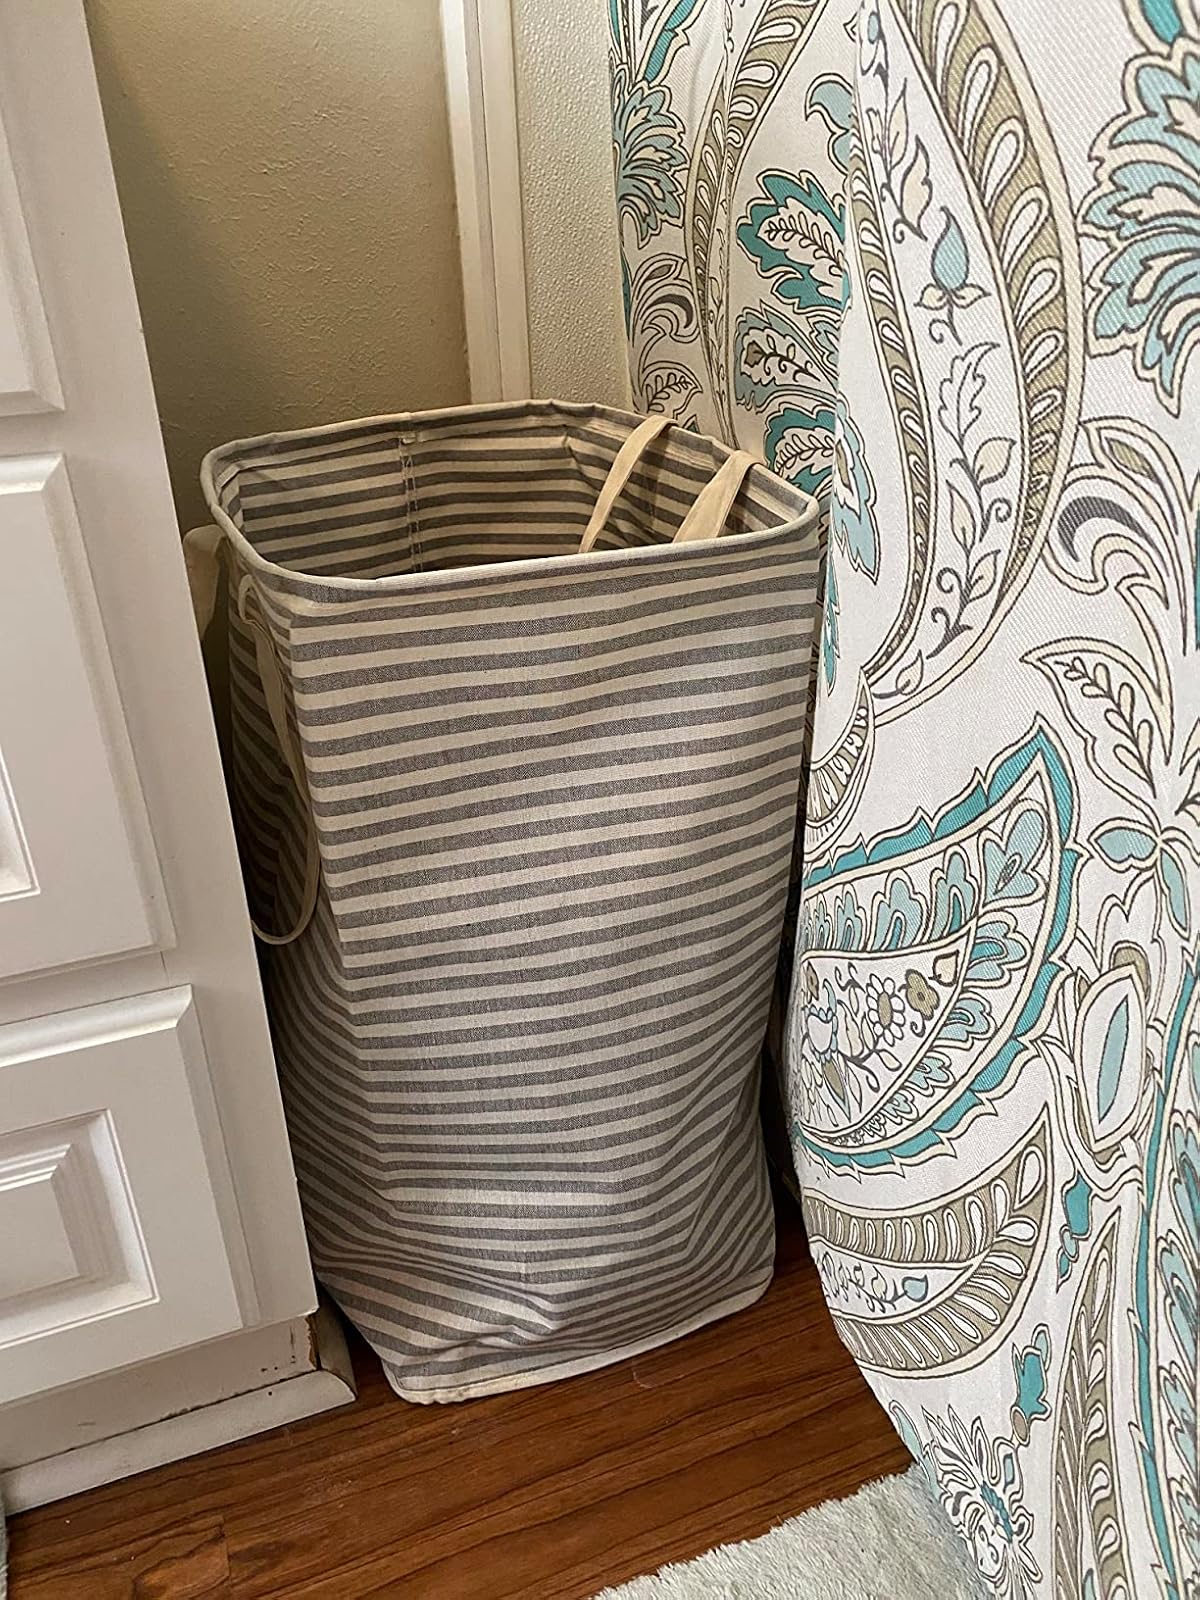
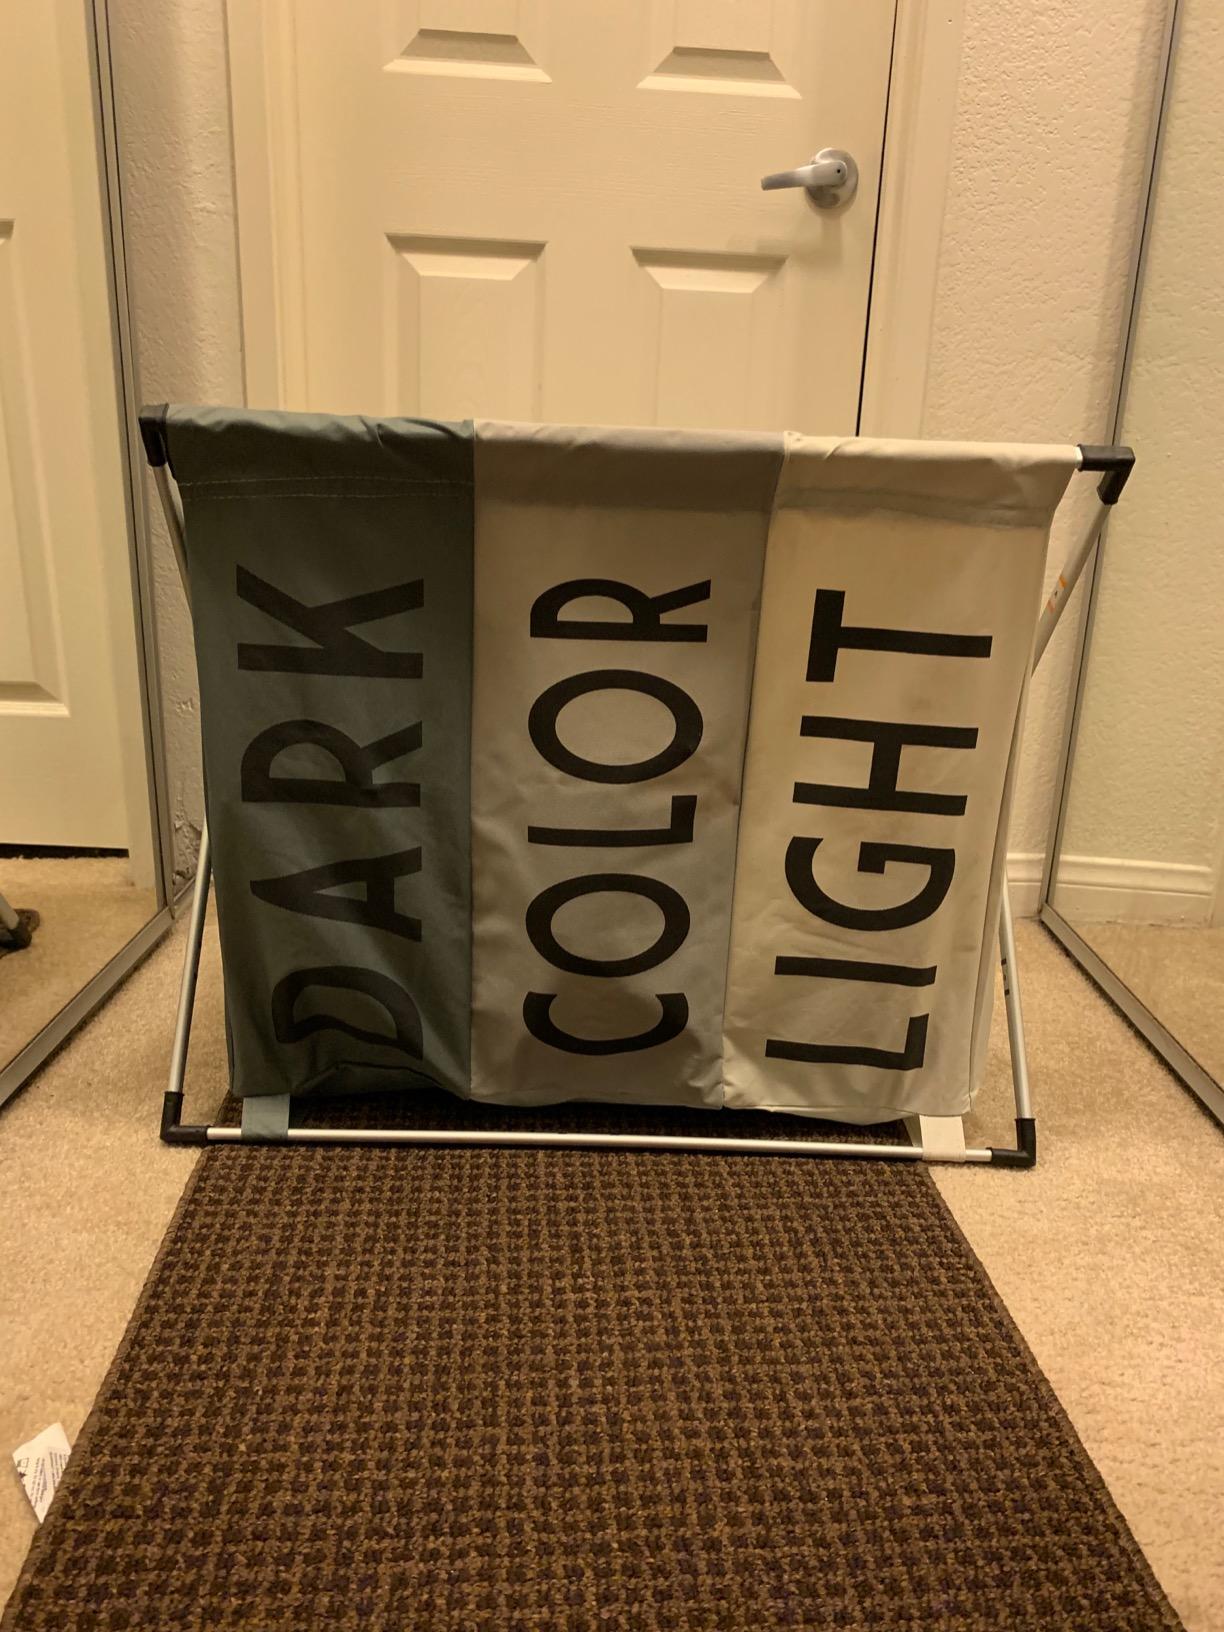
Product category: items_hamper
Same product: no